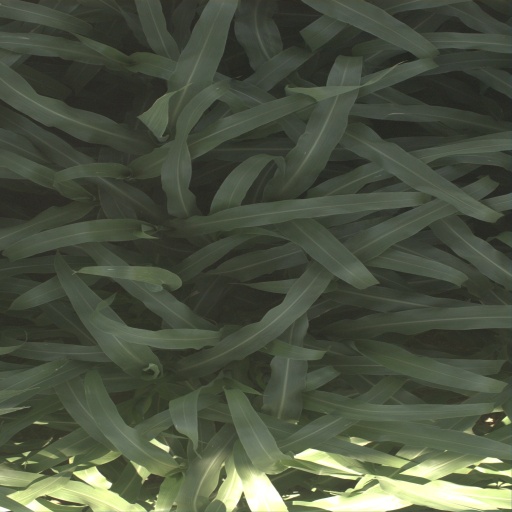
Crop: sorghum